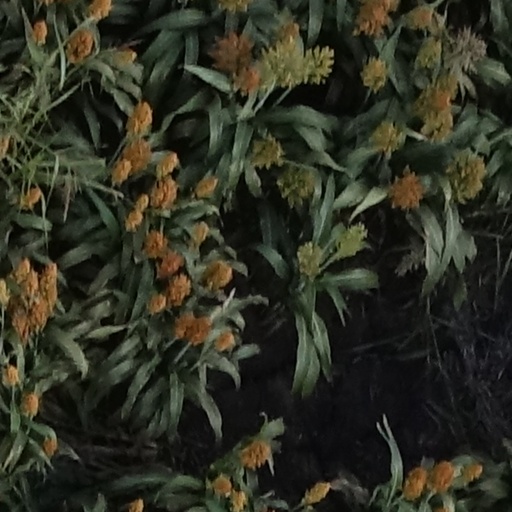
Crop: sorghum